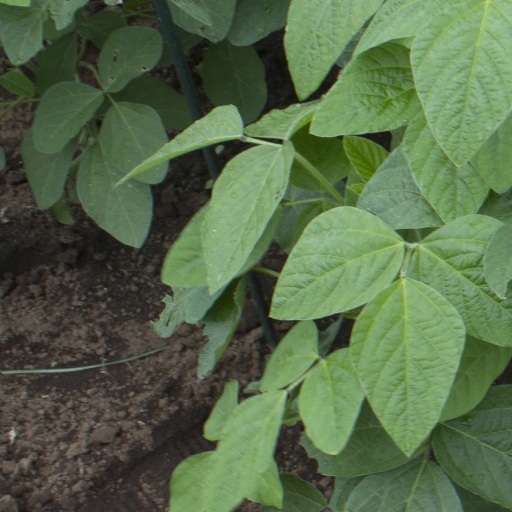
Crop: soybean